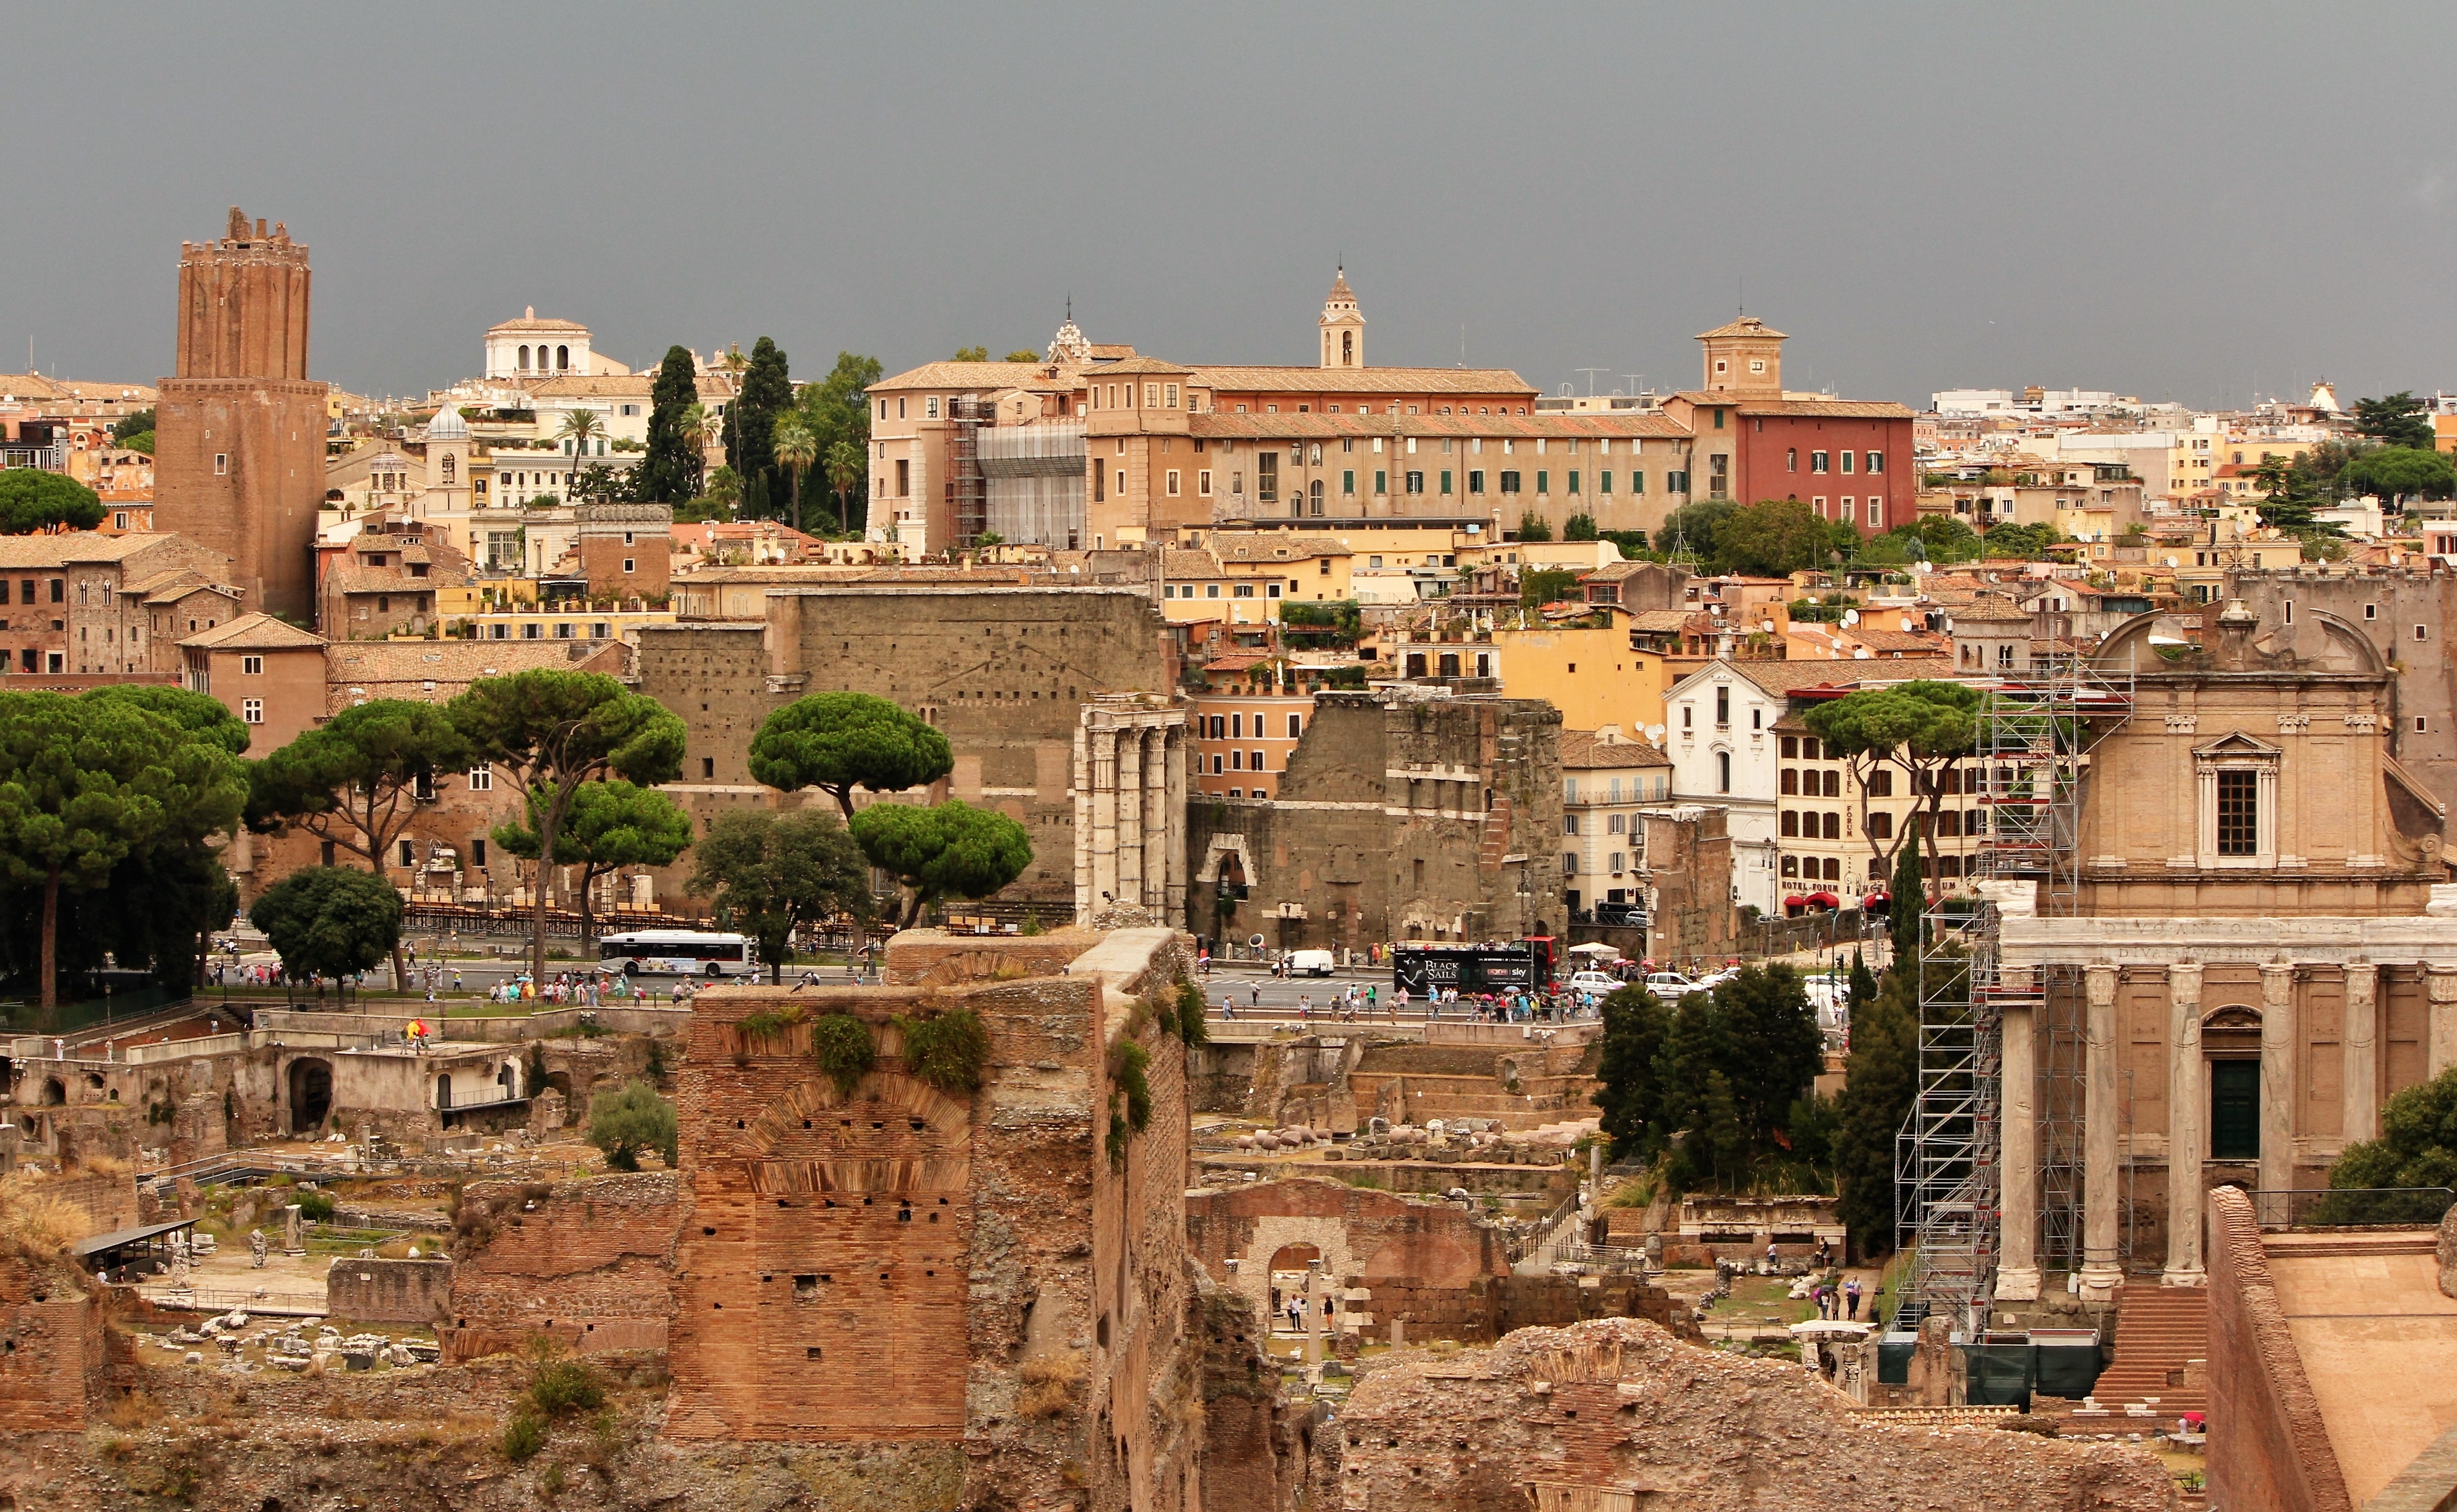
town, view, perspective, palace, city, cityscape, panorama, travel, landmark, fortification, colorful, tourism, ruins, homes, ancient rome, unesco world heritage site, historic site, ancient history, geographical feature, human settlement, ancient roman architecture